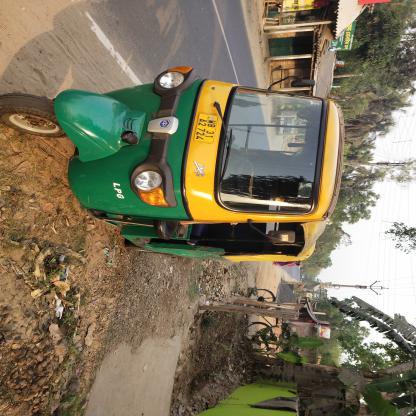
Vehicle type: Auto Rickshaws